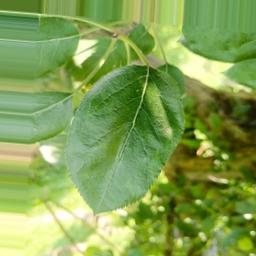
Label: Healthy